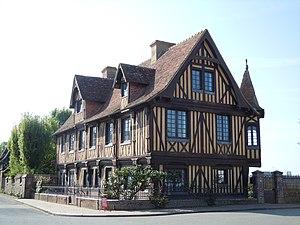
Manoir du XVe siècle à Beuvron-en-Auge (Calvados, France)
Cette liste regroupe une partie des monuments historiques du Calvados.
Cette liste regroupe une partie des monuments historiques du Calvados.
Beuvron-en-Auge est une commune française, située dans le département du Calvados en région Normandie, peuplée de 188 habitants.